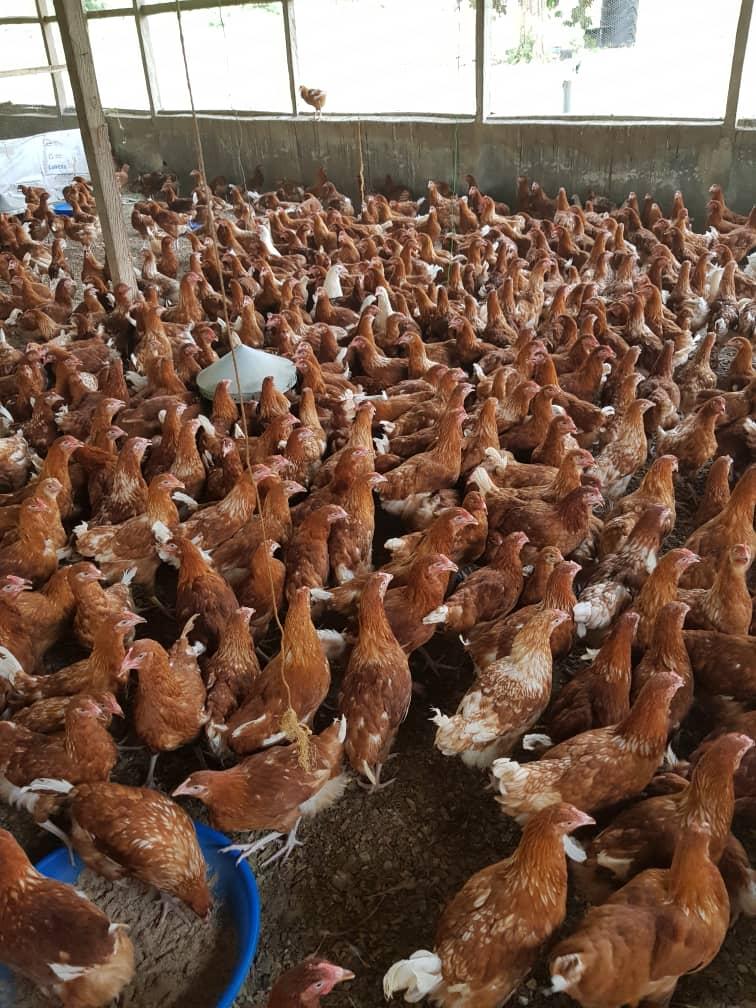
Kuku wa rangi ya kahawia wamekusanyika ndani ya banda lenye sakafu yenye mabaki ya chakula huku chombo cha kulishia kikining'inia katikati.Mwanga wa nje unaingia kupitia dirishani ambako kuku mmoja amepanda juu ikionyesha maisha ya kila siku ya ufugaji wa kuku katika mazingira ya ndani.